Thomas Booker

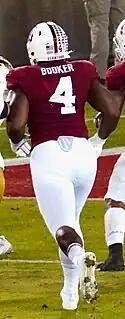
Booker with the Stanford Cardinal in 2021

Earl Thomas Booker IV (born November 11, 1999) is an American professional football defensive tackle for the Philadelphia Eagles of the National Football League (NFL). He played college football for the Stanford Cardinal.